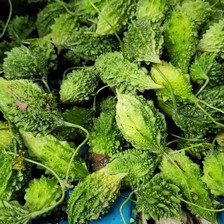
Label: others